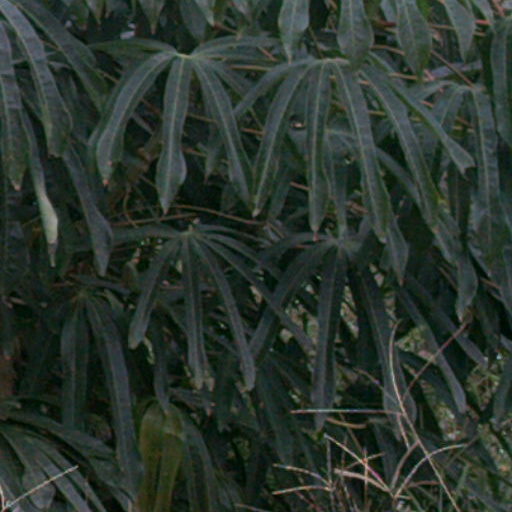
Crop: cassava